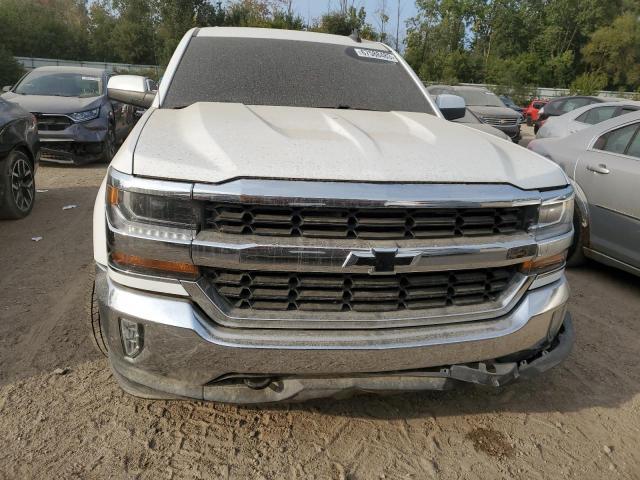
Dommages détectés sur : plaque d'immatriculation avant, pare-choc avant, capot, aile avant droite, aile avant gauche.
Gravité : majeur